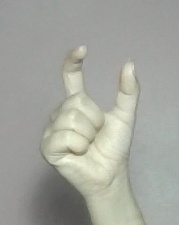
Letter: nun